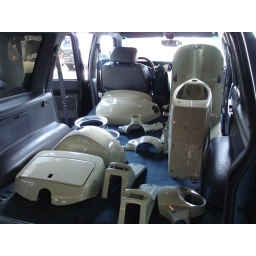
Wed - Fresh from the oven of Filcar...Caramel in my truck about to go home.